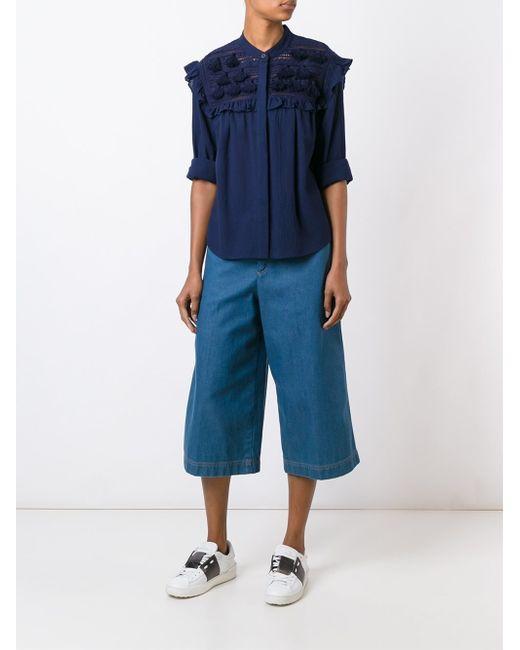
Blaues Blusenknopfoberteil für Damen mit blauer Jeanshose